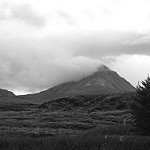
Label: B & W